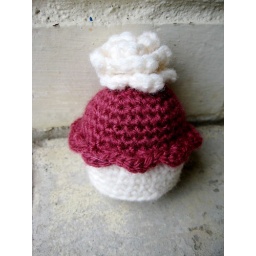
white and pink cupcake amigurumi (cupcake base pattern by Ana Paula Rimoli, topper original design)